Glaspaleis

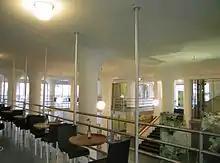
The mezzanine and ground floor, seen from the location of the former offices, suspended from the ceiling.

The purpose of the hypermodern, functional building was to create an atmosphere of a market, with all goods (cloth, clothes, carpets and beds) displayed in the shop instead of back in the stock-room, a rather revolutionary idea at the time, as were the shopping windows of the old 1894 shop (for such a rural town), an idea that was taken to the extreme in the new building. The result was a structure of stacked and covered 'hanging' markets, protected against the elements by the freestanding glass encasing on three sides (North, East and West).